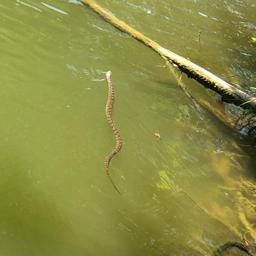
Animal: snakes